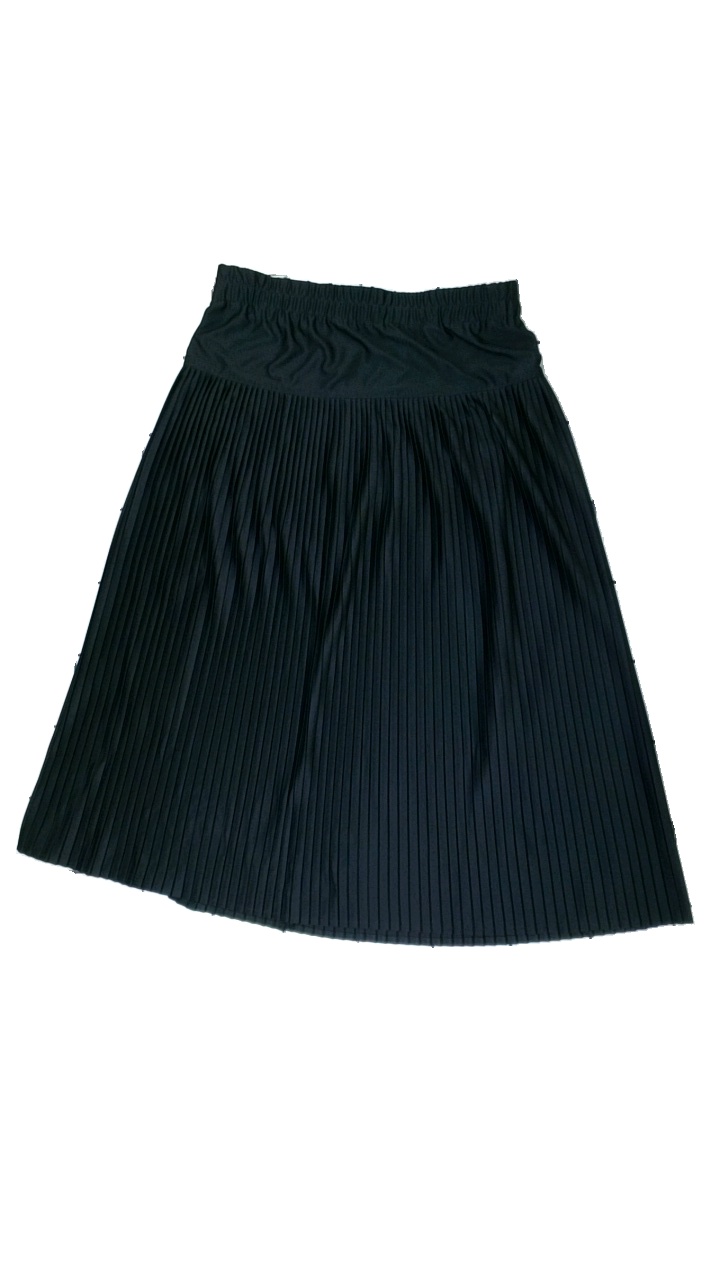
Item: Skirt (Ladies)
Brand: Missing
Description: Black pleated skirt. Brand and size unknown. Good condition.
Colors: Black
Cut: Regular
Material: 100% poly
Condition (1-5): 4
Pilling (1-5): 5
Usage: Reuse
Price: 50-100